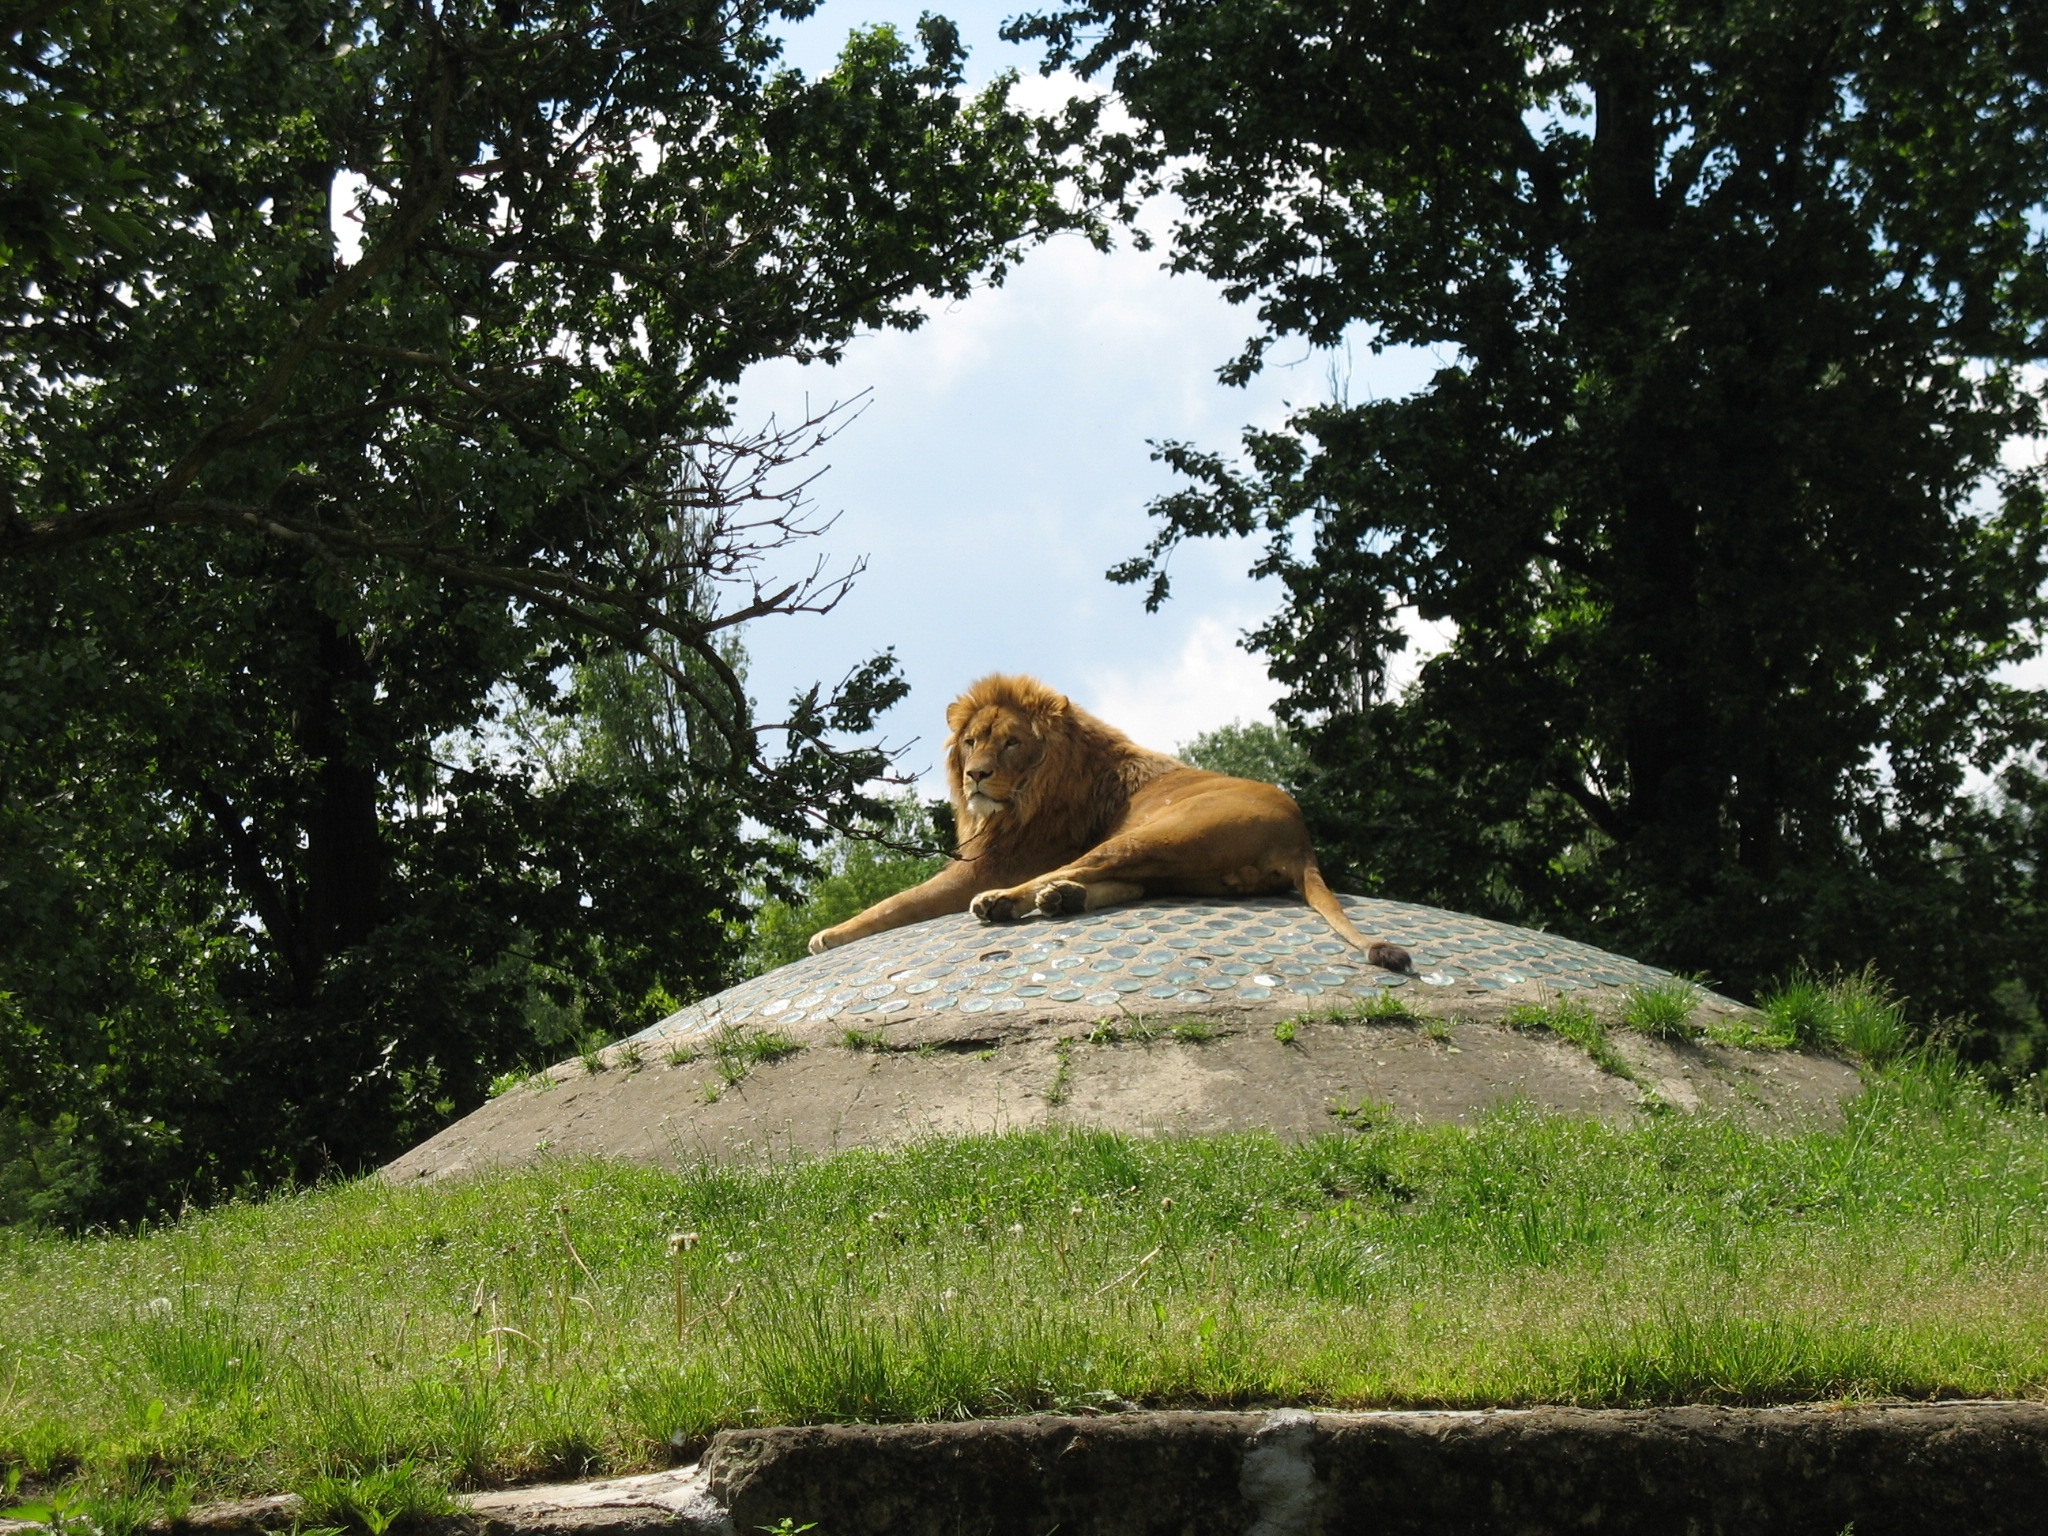
recreation, wildlife, zoo, mammal, fauna, lion, catwalk, wild animals, zoological garden, outdoor recreation